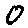
Label: 0